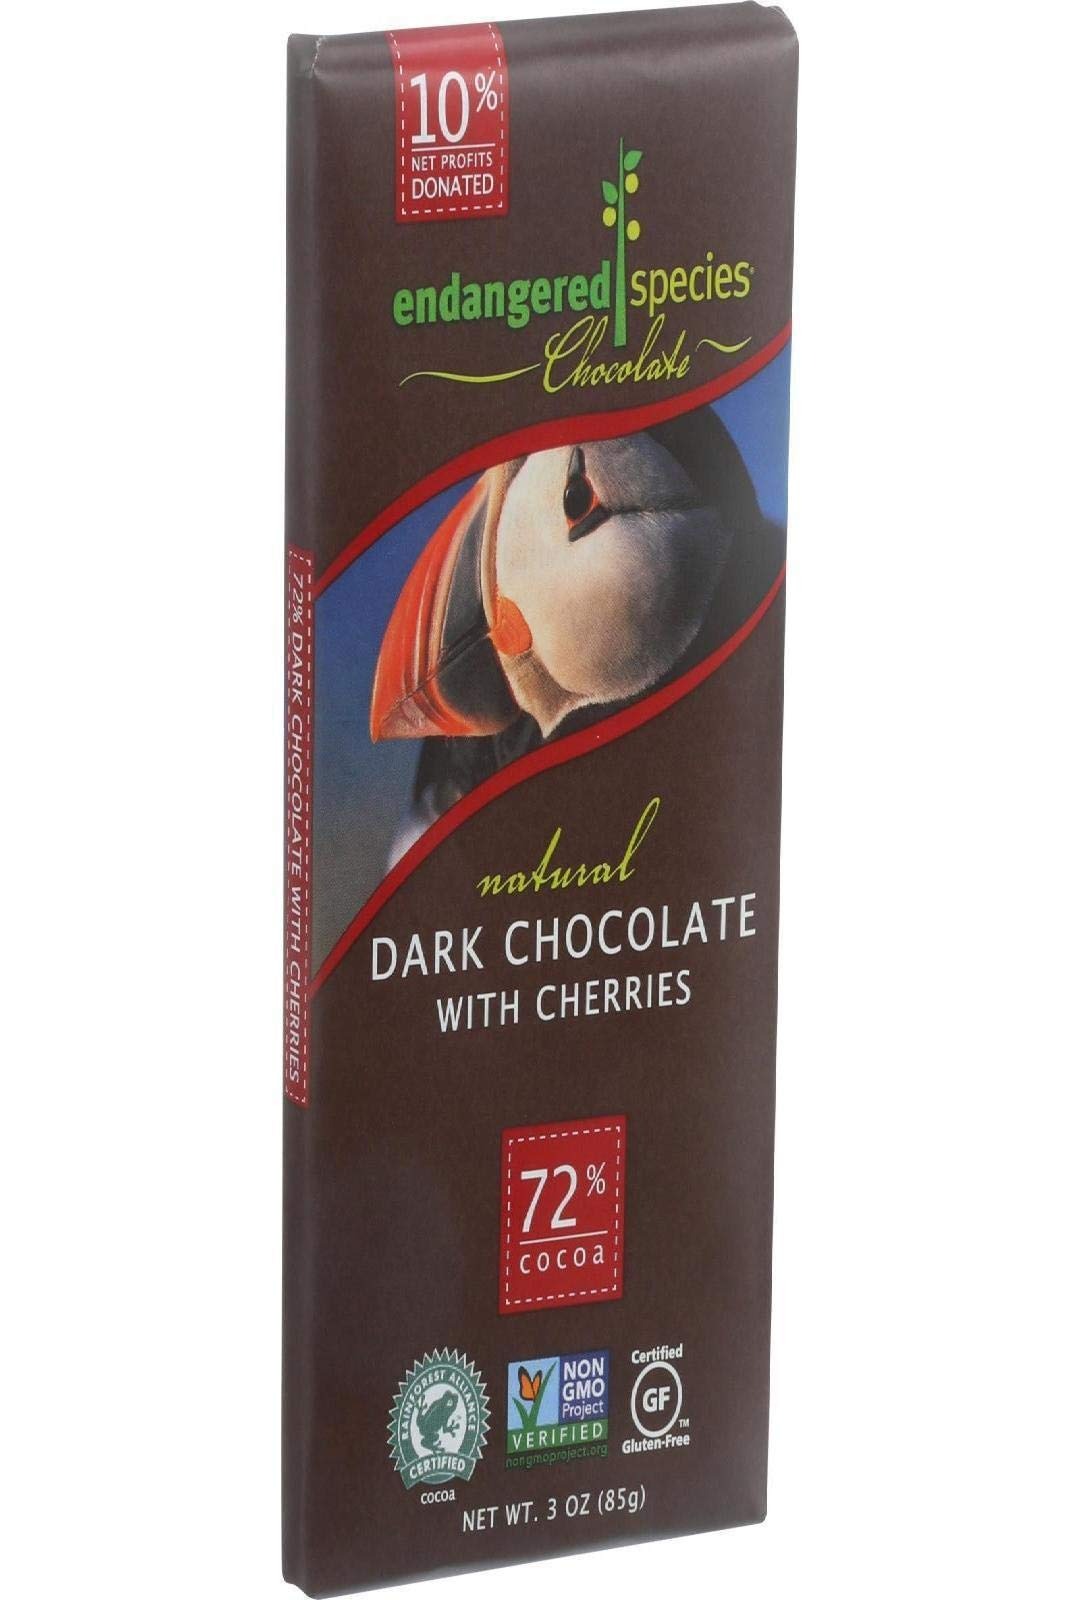
Item Name: Endangered Species Puffin Dark Chocolate with Cherries, 3 Ounce
Bullet Point 1: Delicious, decadent chocolate bar
Bullet Point 2: Perfect for anytime snacking
Bullet Point 3: Supports endangered animals habitat and humanity
Bullet Point 4: Each bar contains educational information about the endangered animal on the wrapper
Bullet Point 5: Makes a great gift
Value: 3.0
Unit: Ounce

Price: 4.32